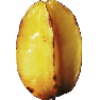
Label: Carambula 1